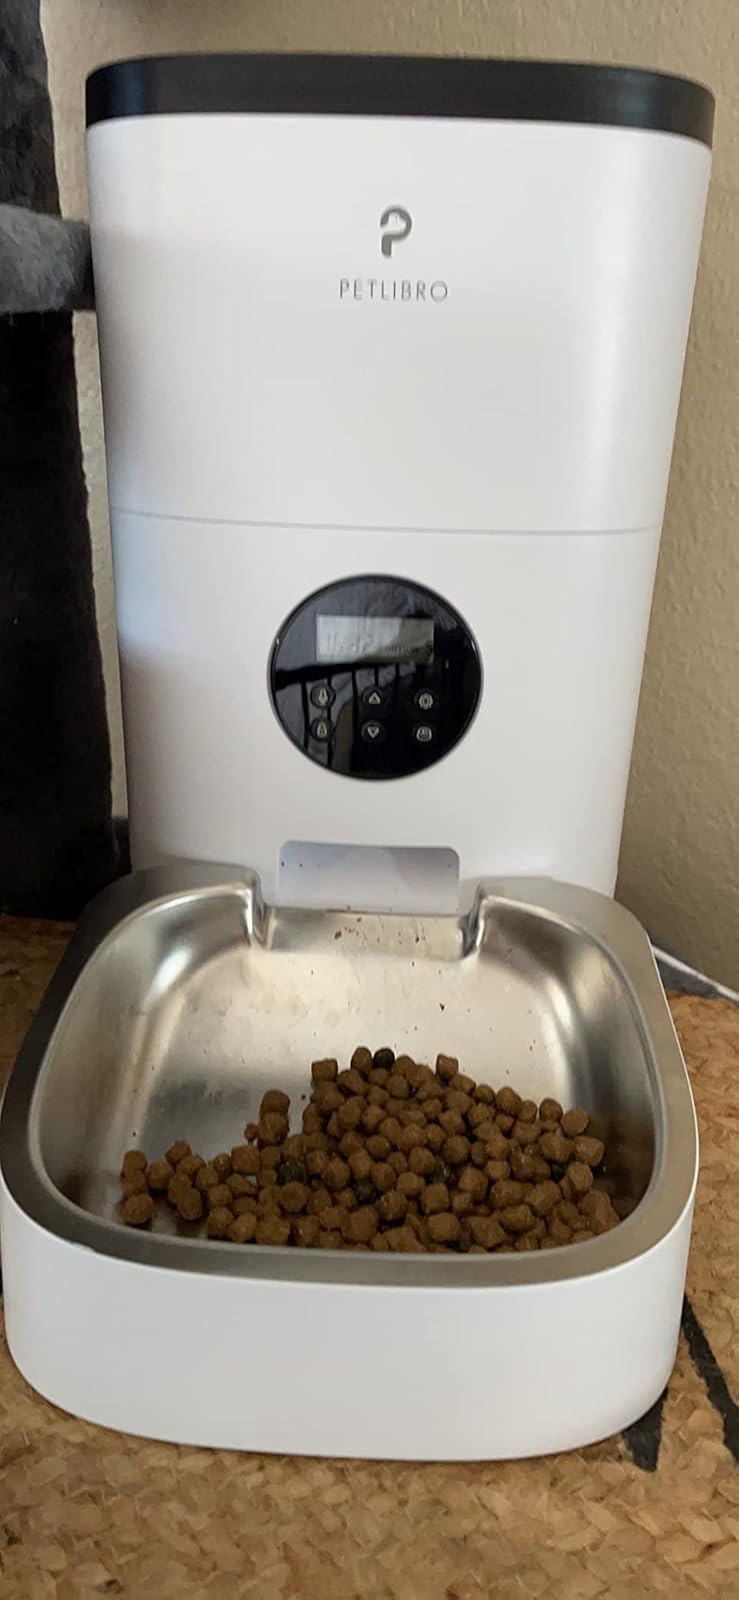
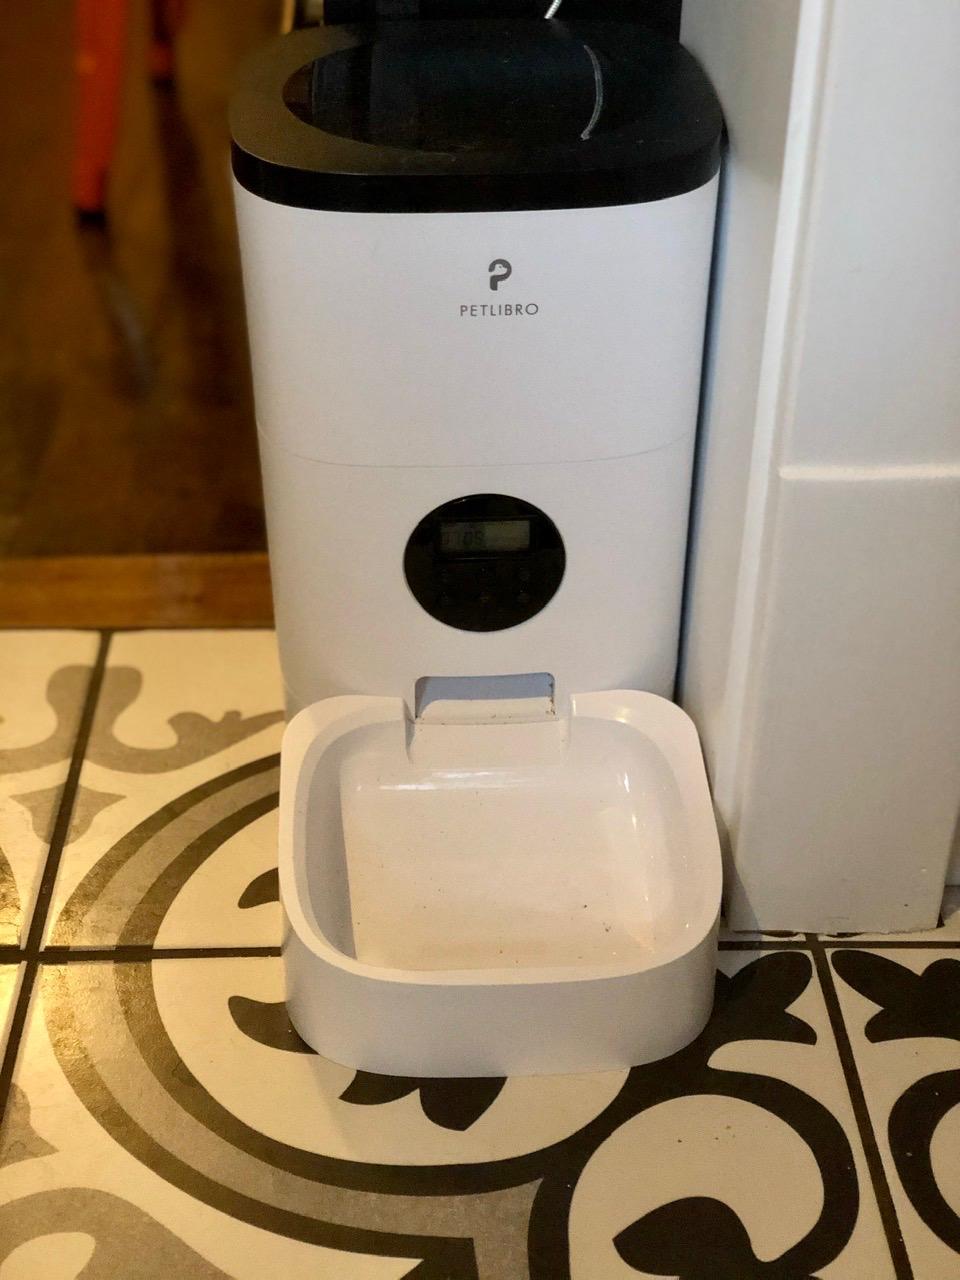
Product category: items_feeder
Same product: yes